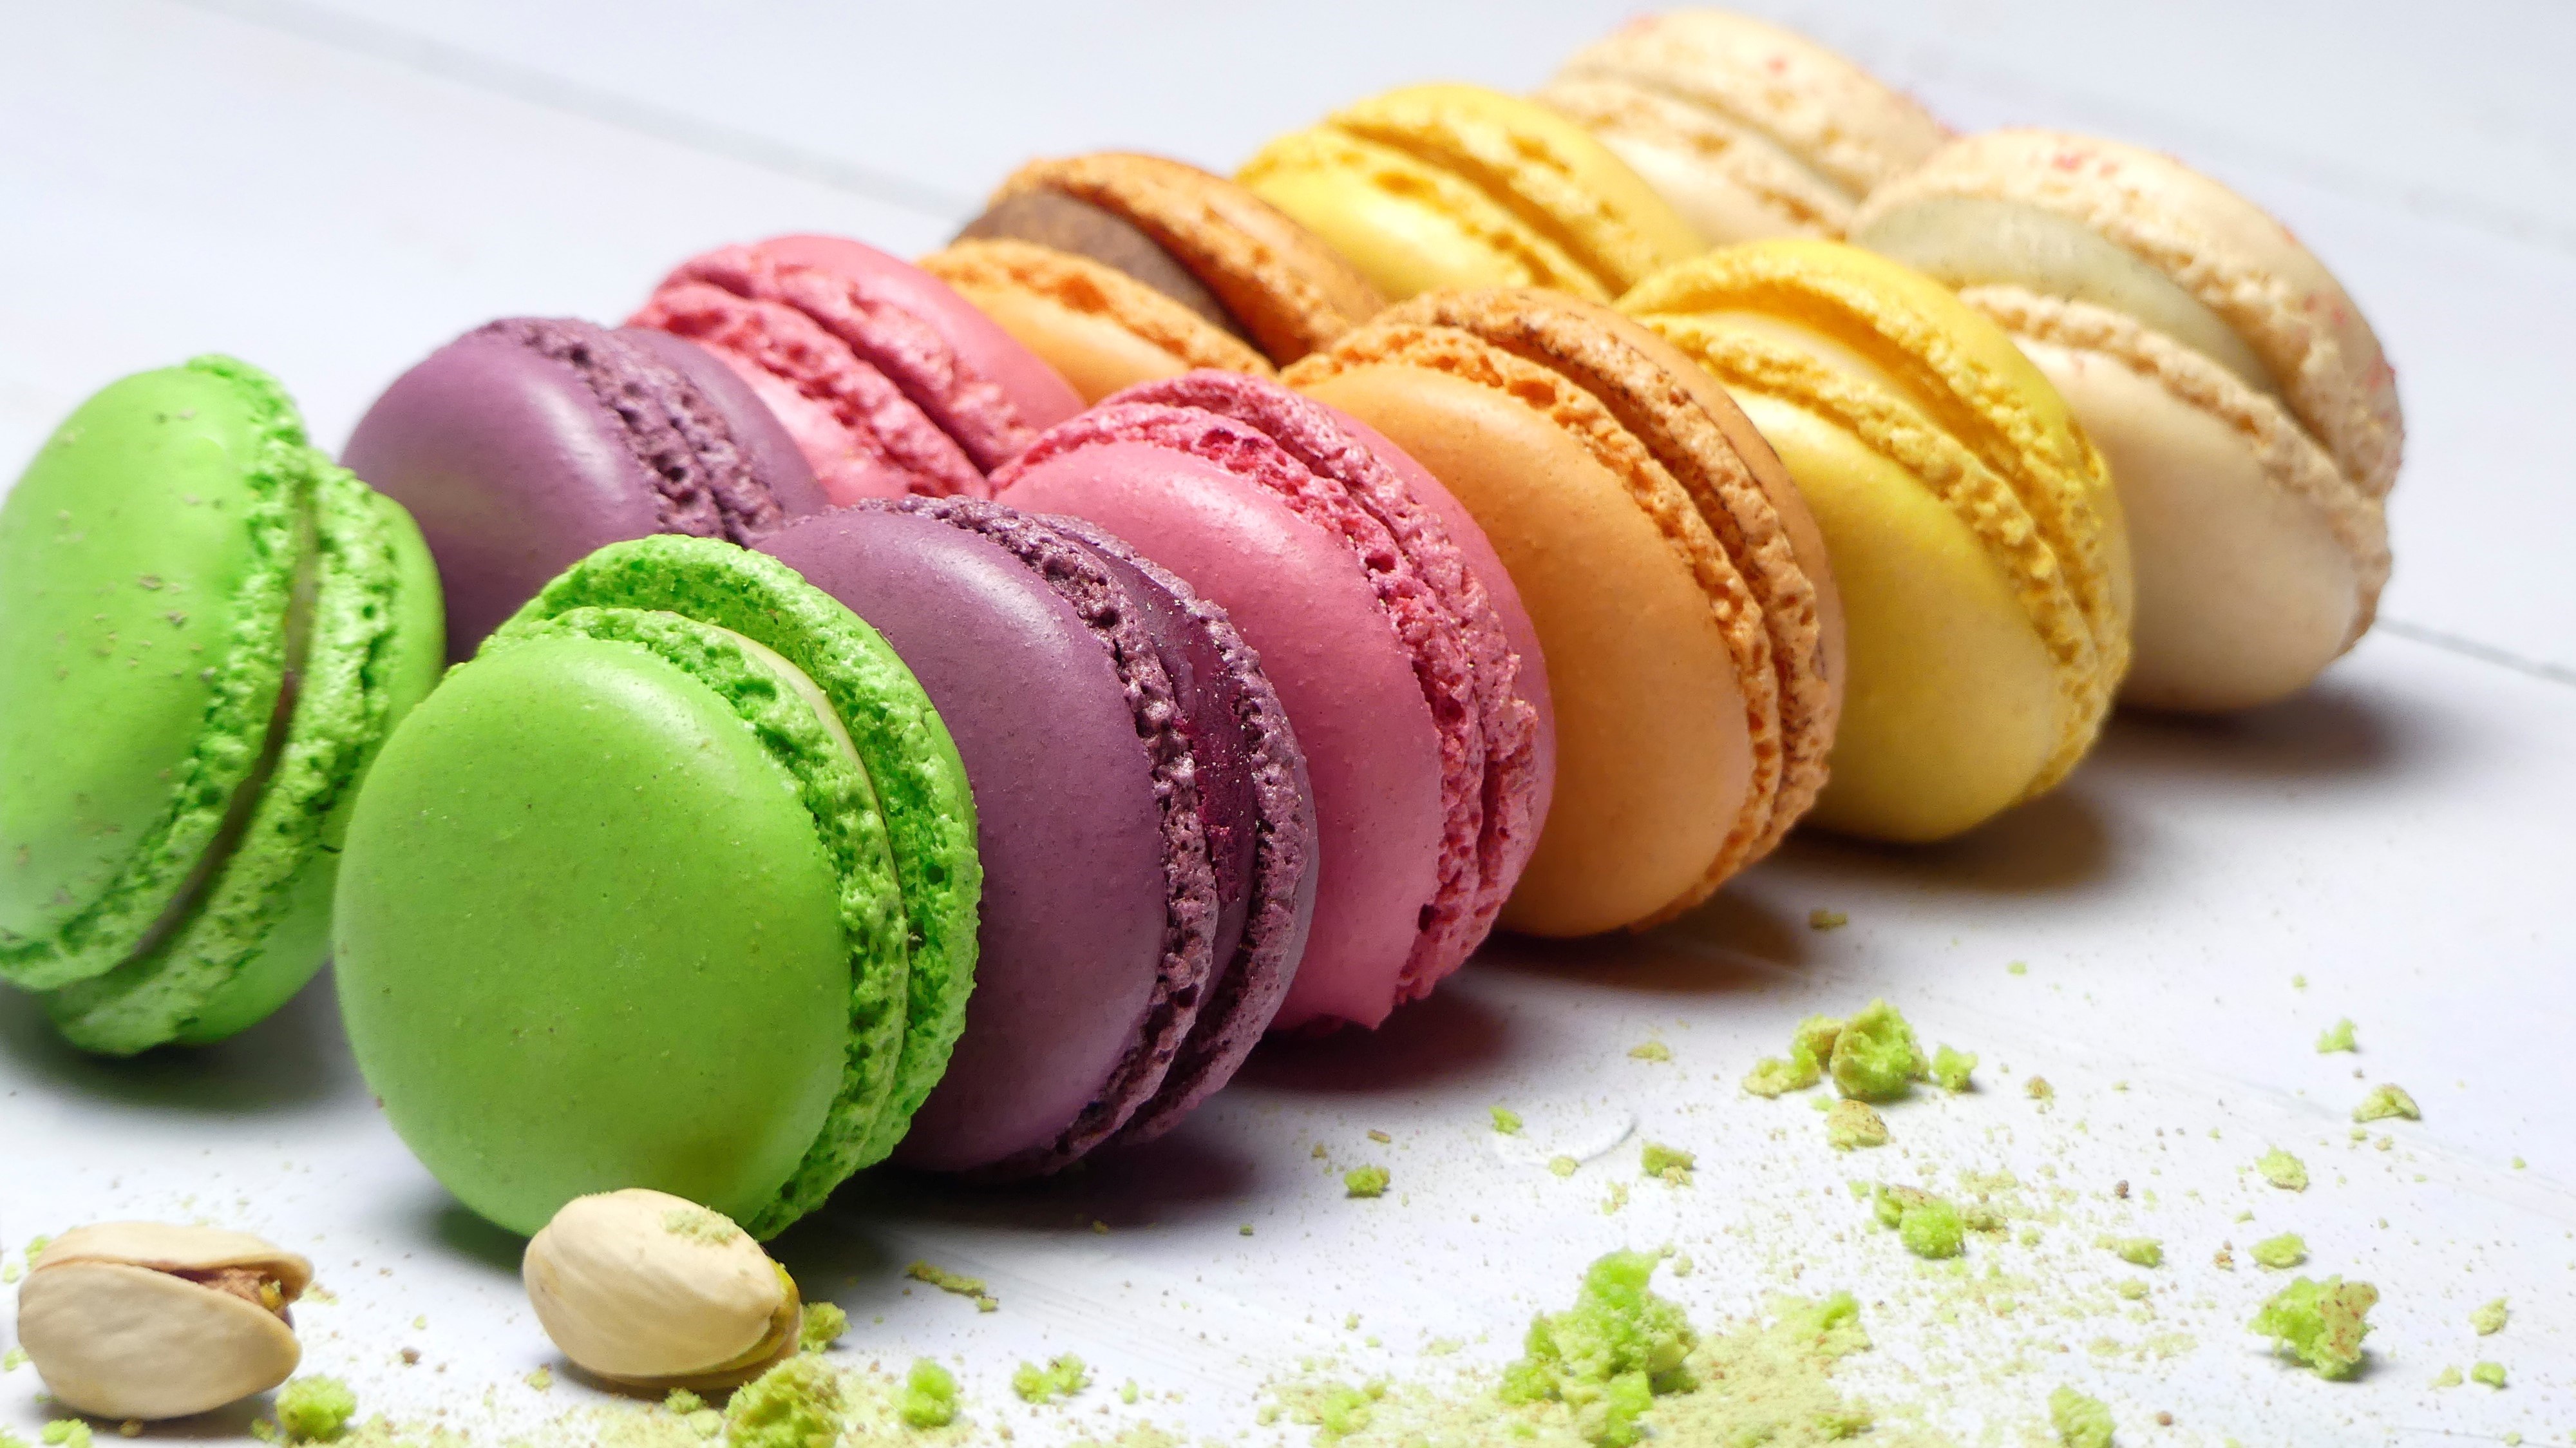
cook, food, macaroon, ingredient, sports equipment, cuisine, ball, tennis ball, dessert, sweetness, baked goods, confectionery, dish, event, finger food, recipe, baking, chocolate, snack, Giri choco